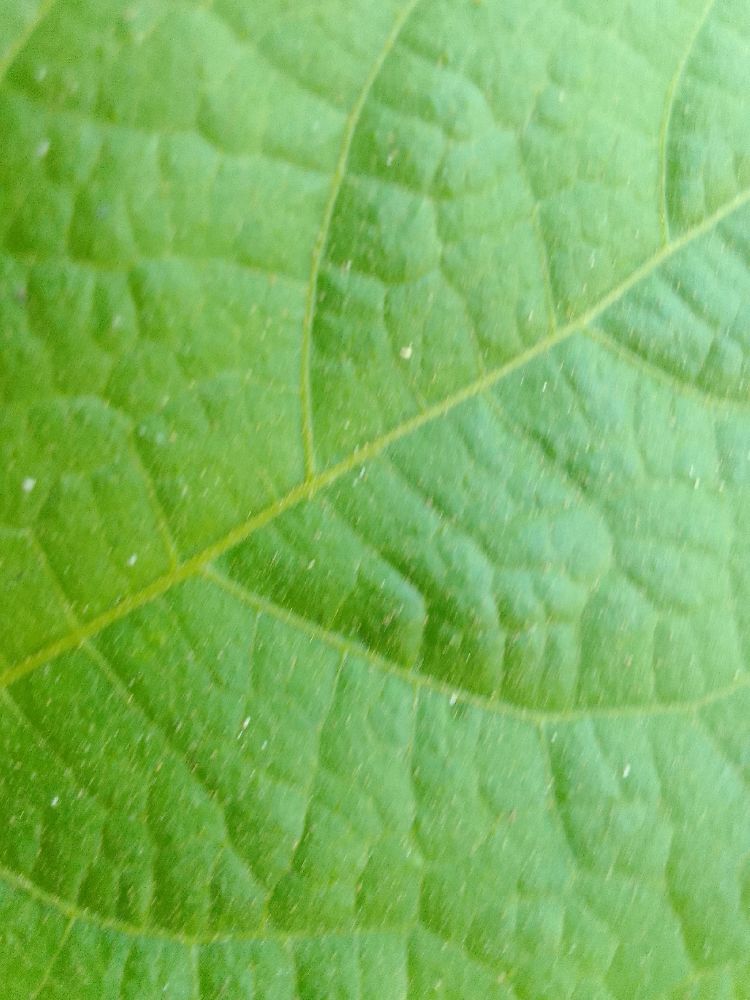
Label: healthy